Hours of Mary of Burgundy

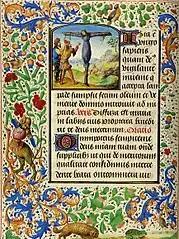
Saint Wilgefortis

The book contains 20 full-page miniatures and 16 small format illustrations. They are all of the highest quality and can be mostly attributed to individual artists or hands. There are noticeable changes in standards and style between the miniatures attributed to the Master of Mary of Burgundy and those attributed to other hands. There is some commonality between the images; the idealised facial types are similar, and thin cumulus clouds appear throughout.